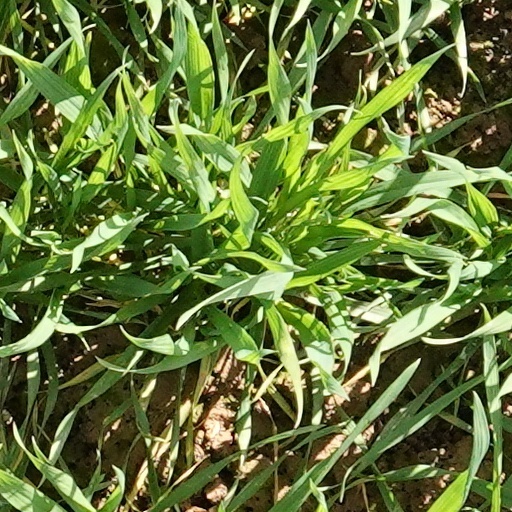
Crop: wheat